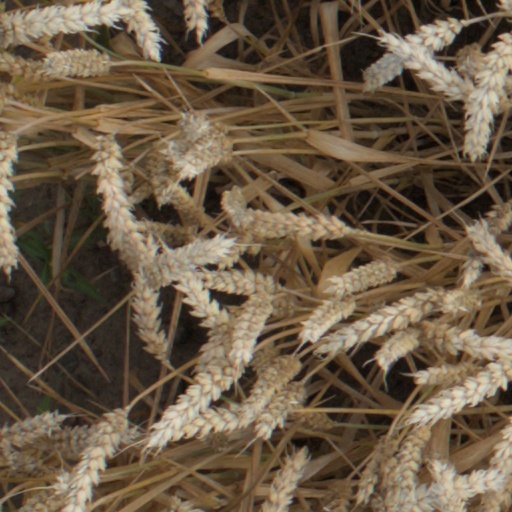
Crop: wheat